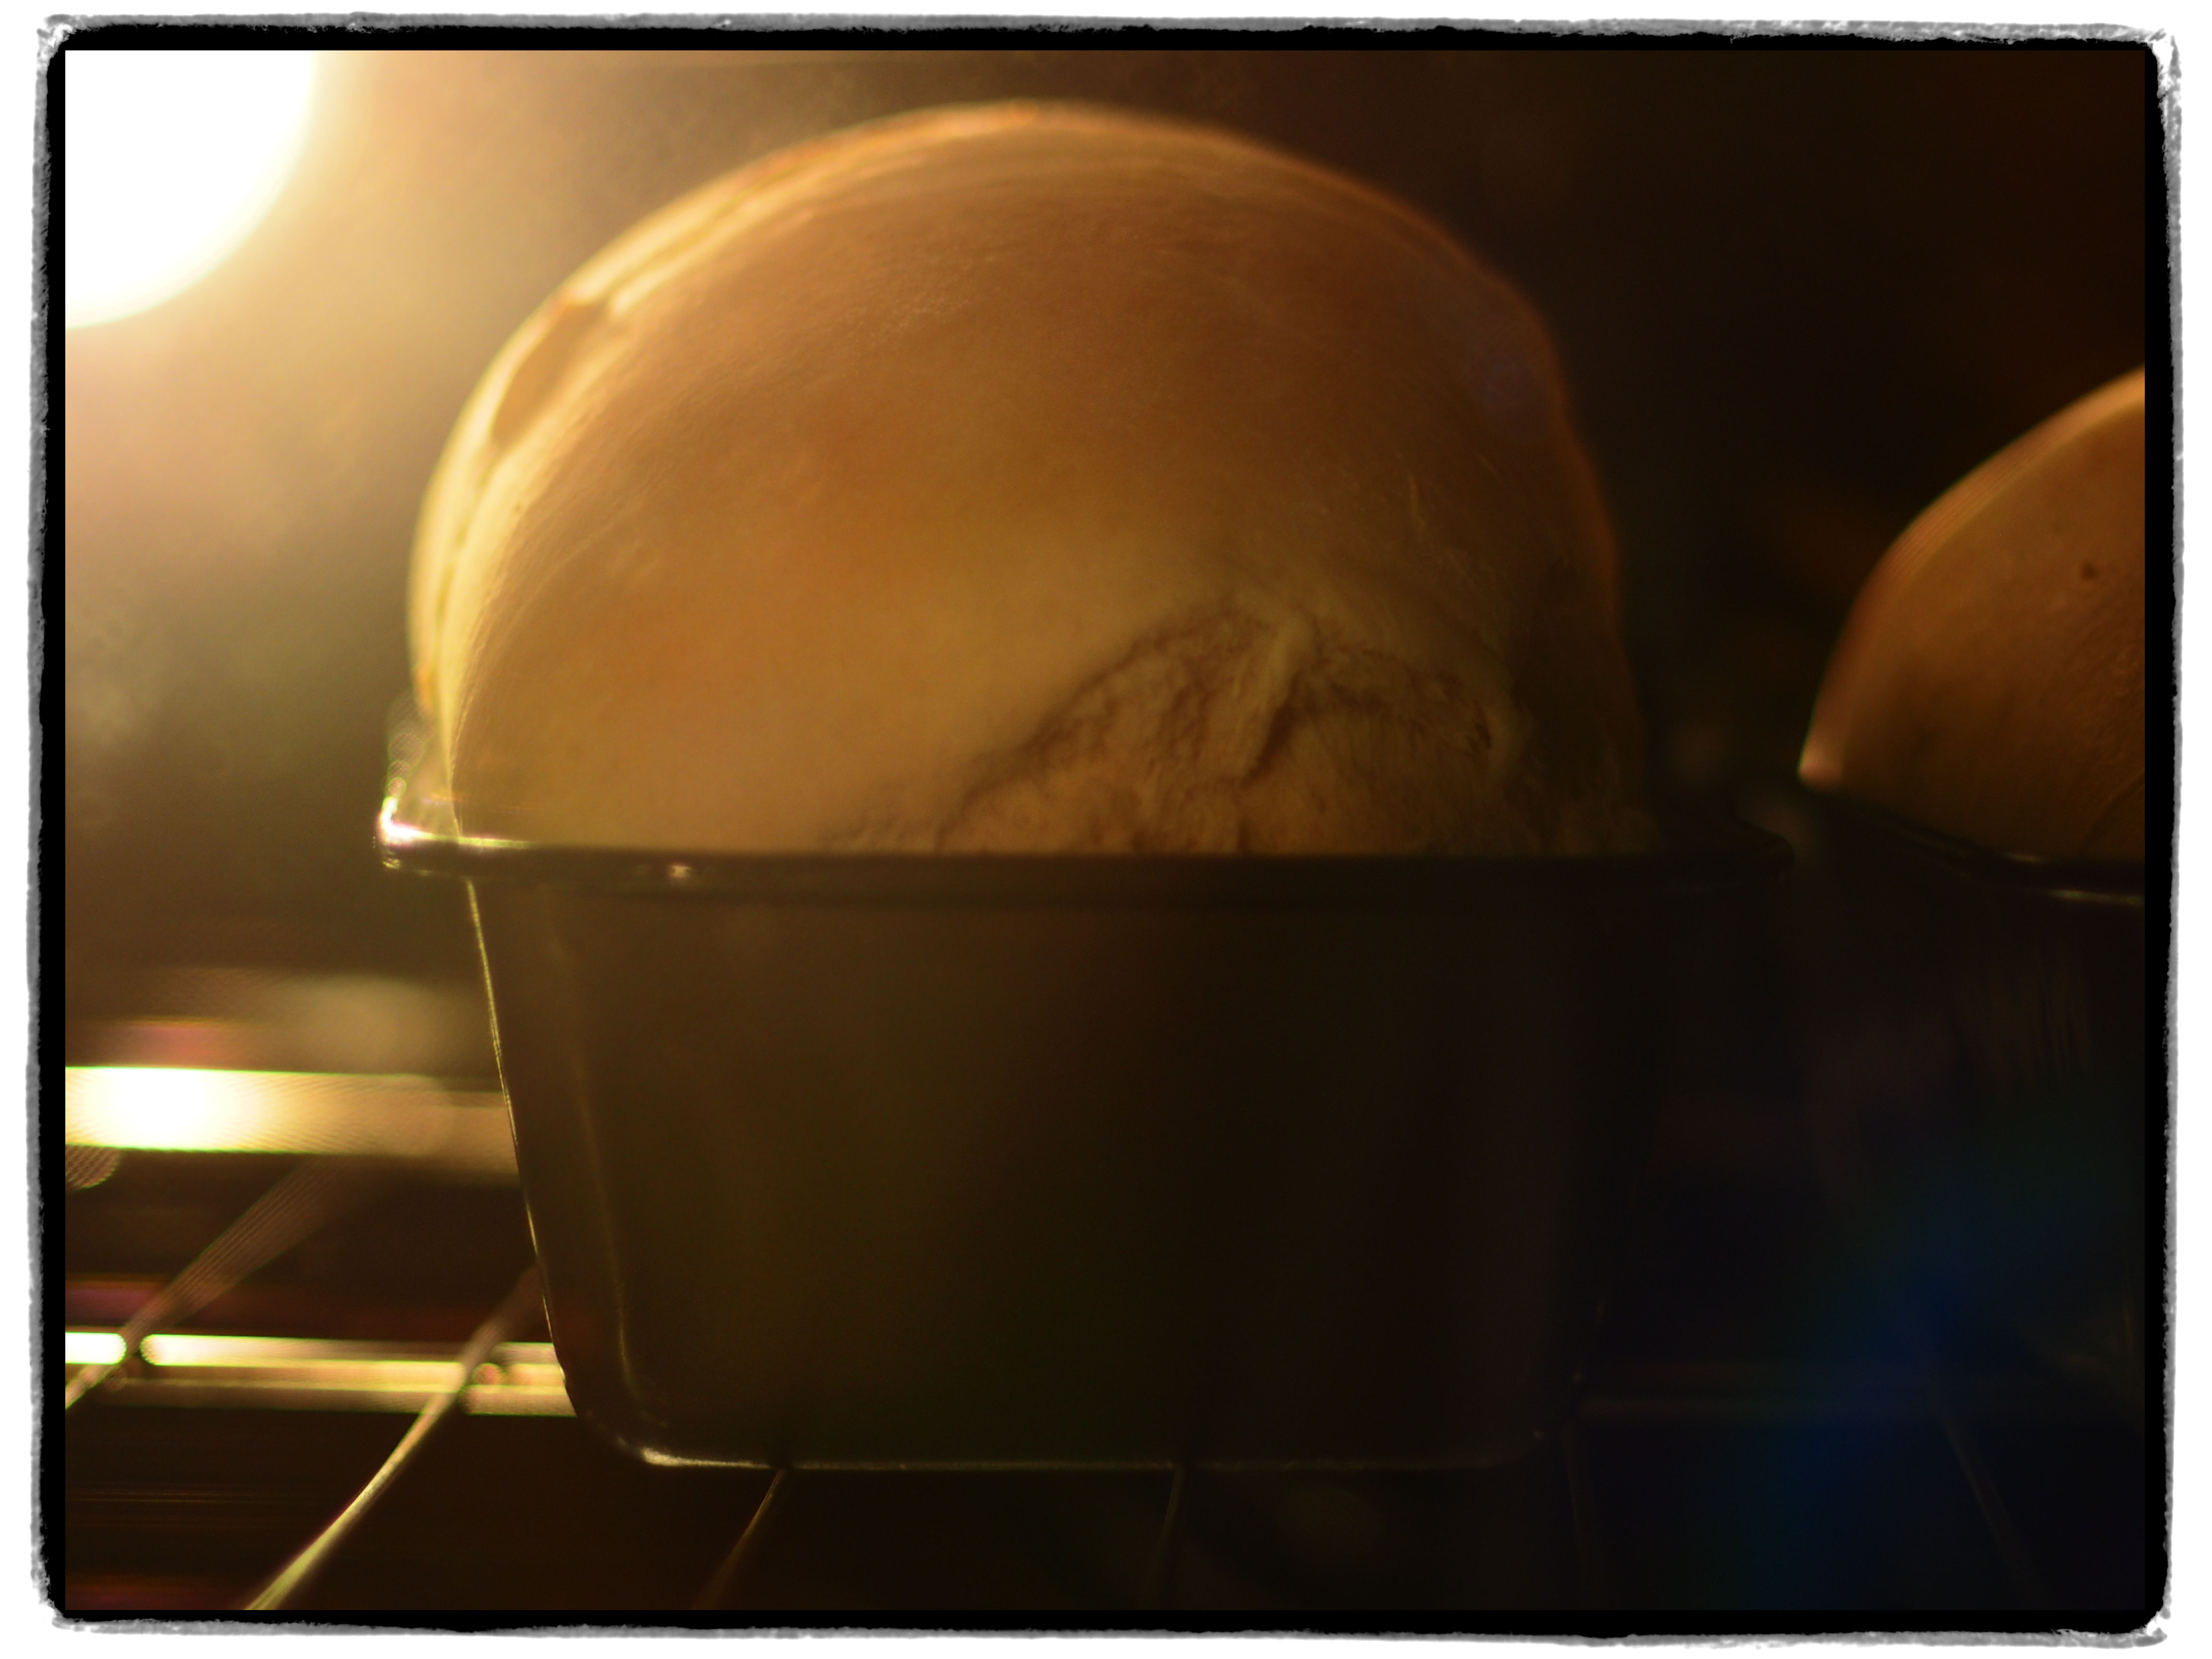
glass, canon, lighting, homemade, bread, painting, loaf, 50mm, f14, loaves, olympus, shape, fd, canonfd, primelens, niftyfifty, olympusepl5, olympuspen, epl5, canonlens